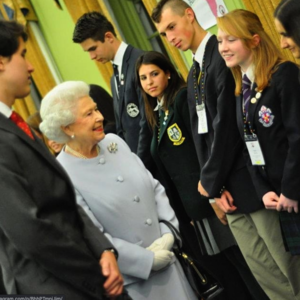
Bishop's College School ou BCS fondée en 1836 est une prestigieuse école secondaires indépendante à but non lucratif et bilingue à Sherbrooke, Québec, Canada pour les élèves de la 7e à la 12e année. BCS est la plus ancienne école indépendante du Québec et la quatrième plus ancienne qui existe encore au Canada, elle est au cœur des Cantons-de-l'Est historiques du Québec.